Michael Hoomanawanui

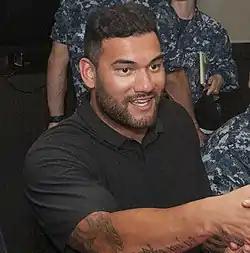
Hoomanawanui in 2016

Michael Patrick Hoomanawanui (born July 4, 1988), nicknamed "Hoo Man" and "Uh-Oh", is an American former professional football player who was a tight end in the National Football League (NFL). He played college football for the Illinois Fighting Illini and was selected by the St. Louis Rams in the fifth round (132nd overall) of the 2010 NFL draft.